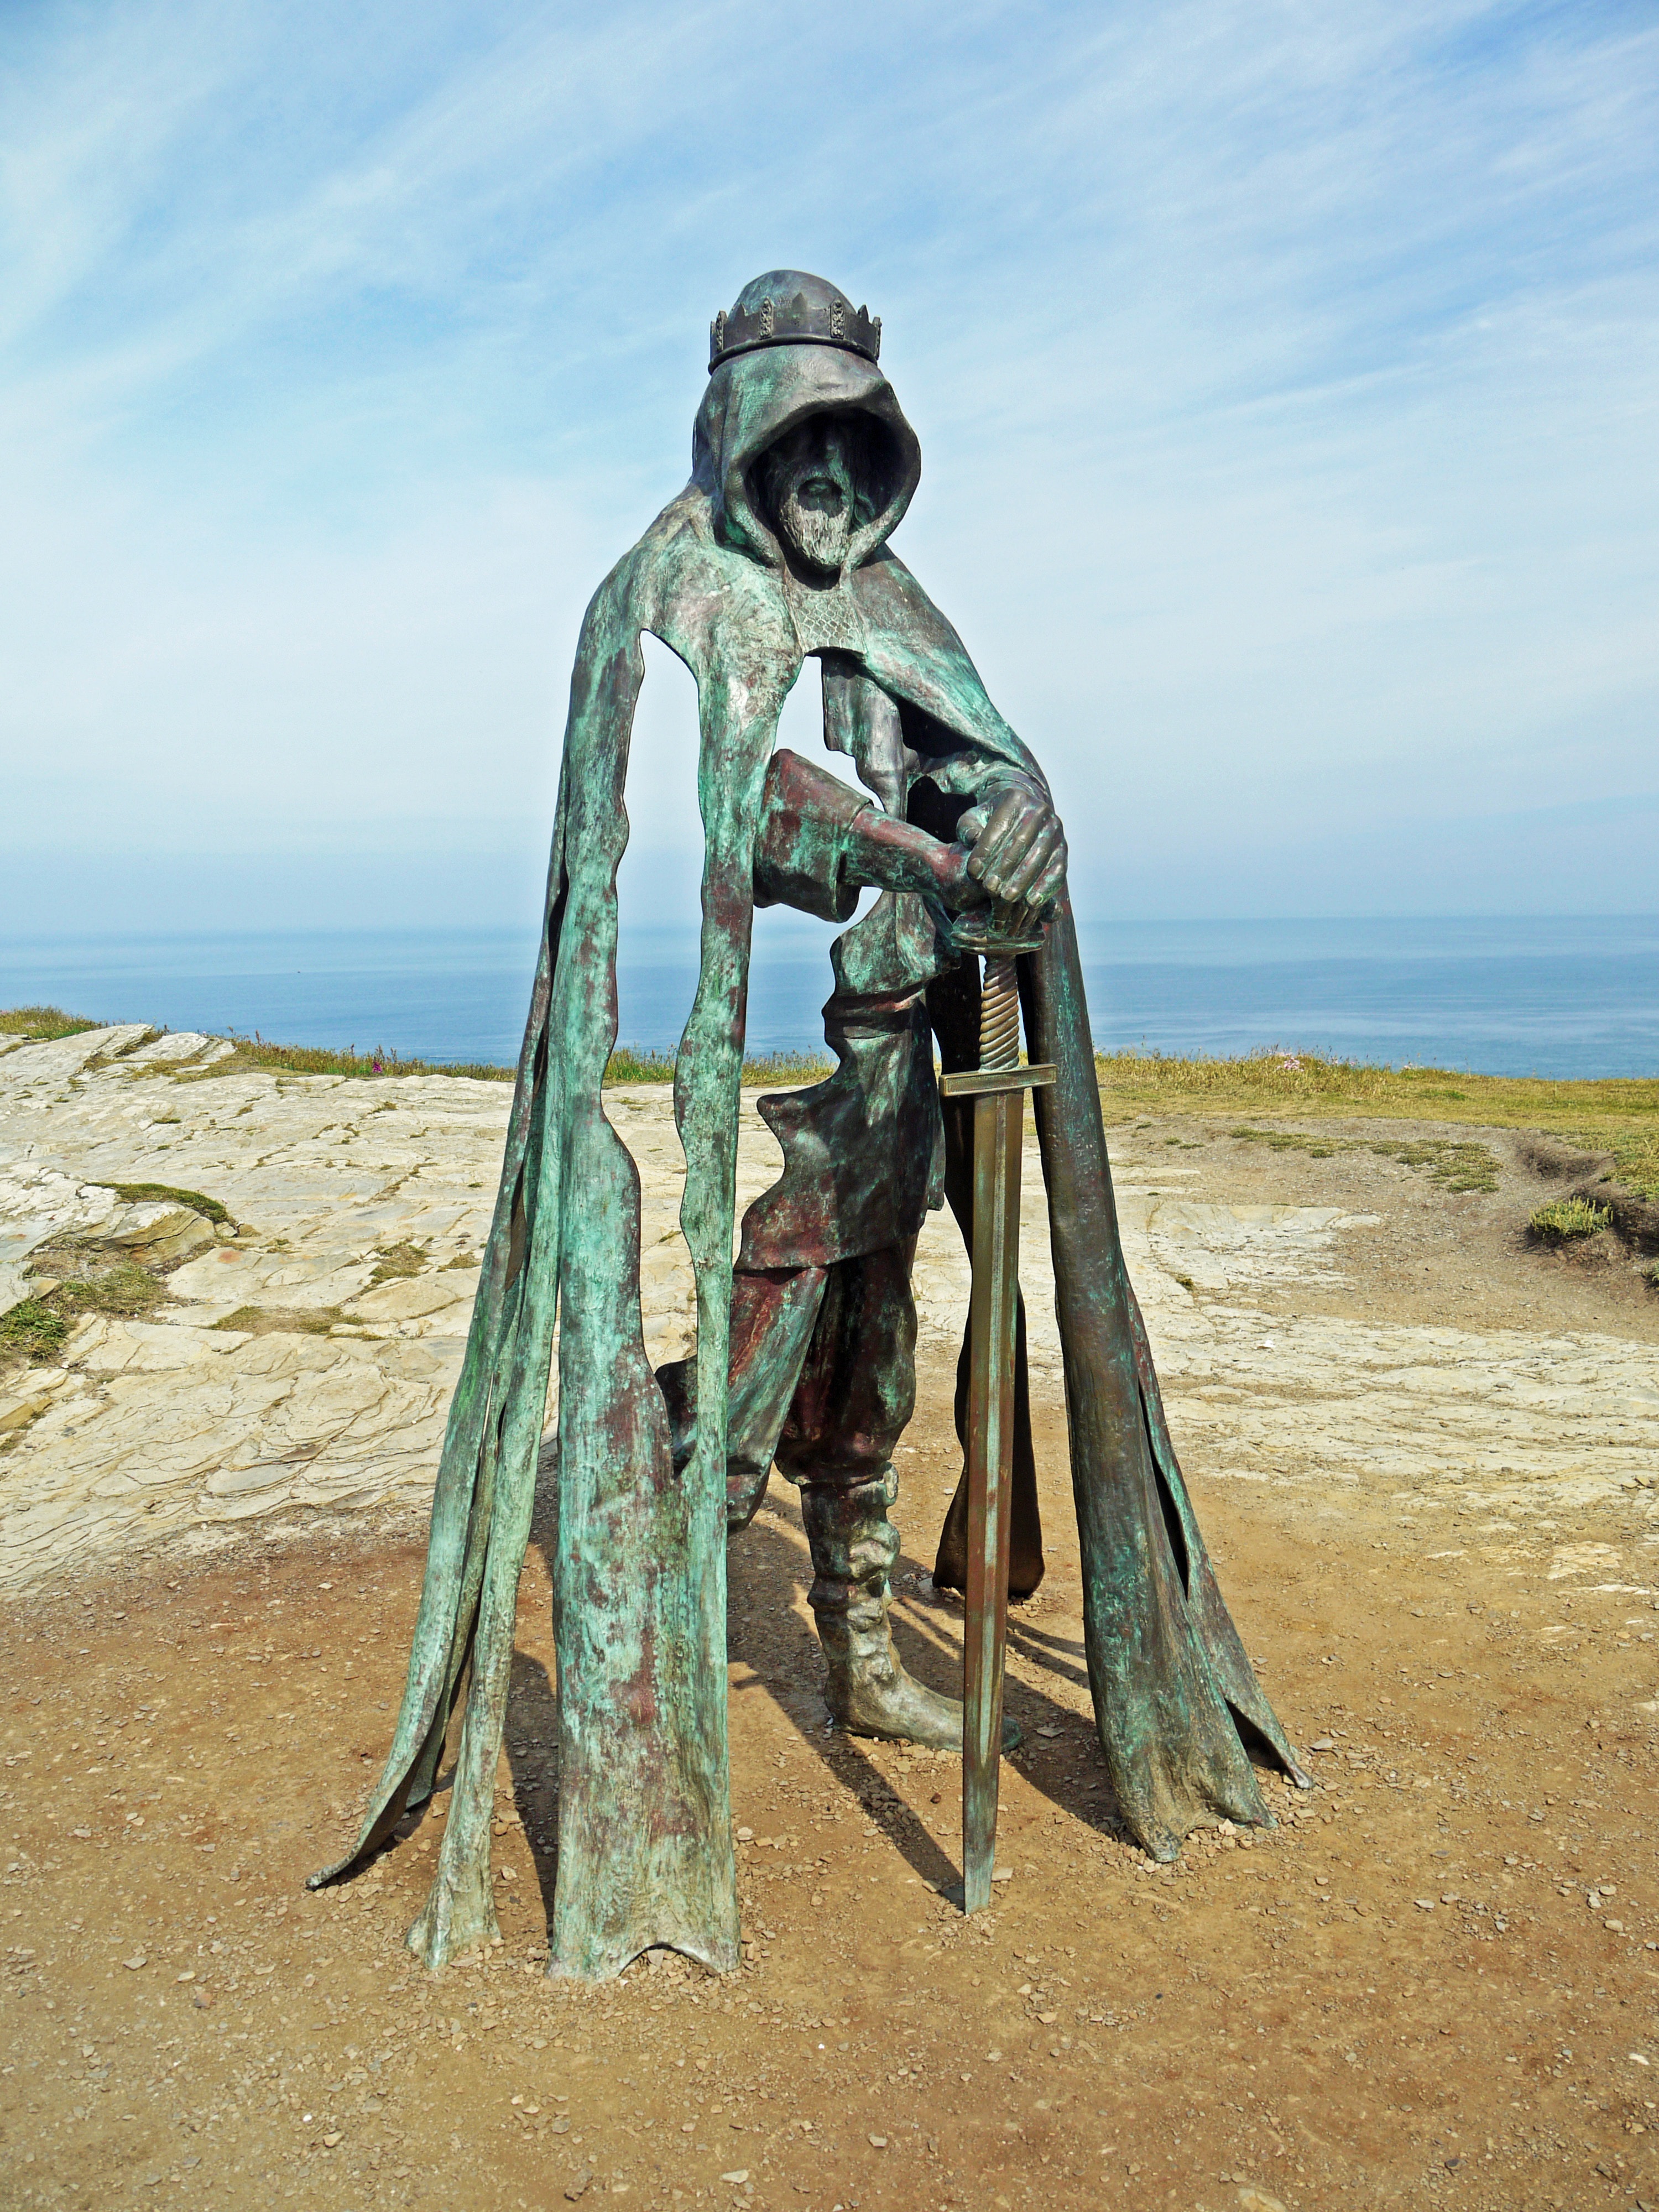
coast, sand, view, statue, metal, castle, attraction, tourism, sword, long, sculpture, sage, king, vision, overview, outlook, history, bronze, english, artists, historically, legend, cornwall, powerful, arthur, mythology, united kingdom, impressive, artus, excalibur, tintagel castle, artus say, king arthur, epik, rubin eynon, gallos